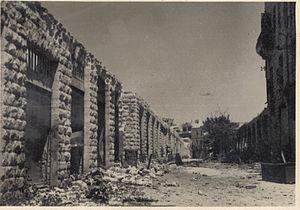
Mamilla est un quartier de Jérusalem-ouest en Israël, situé au nord de la vallée du Hinnom qui relie la ville moderne à la porte de Jaffa et à la Vieille Ville.